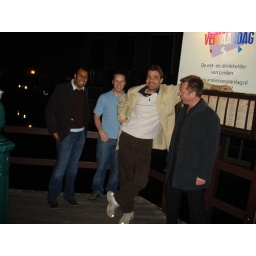
A cave bar on the water in Holland. :) Salil, Symon, Harrie and Steve.